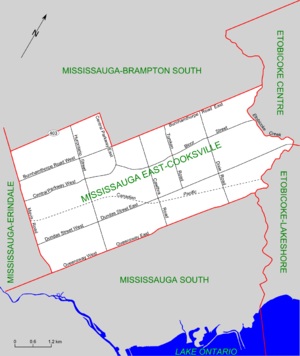
Mississauga-Est—Cooksville est une circonscription provinciale de l'Ontario représentée à l'Assemblée législative de l'Ontario depuis 2007.